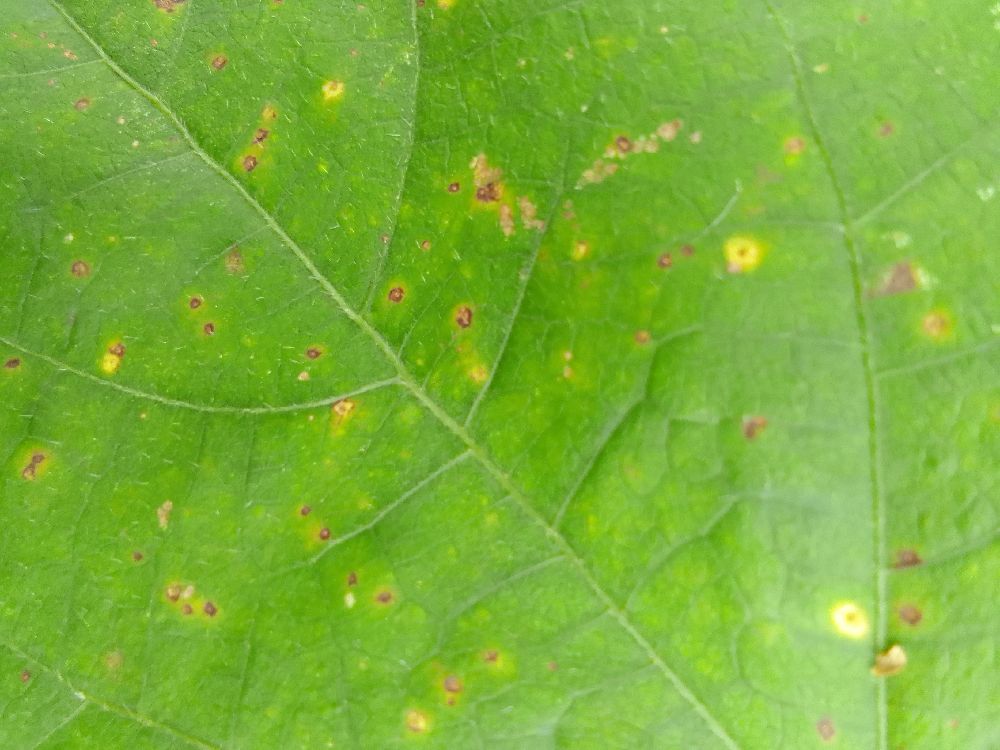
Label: rust